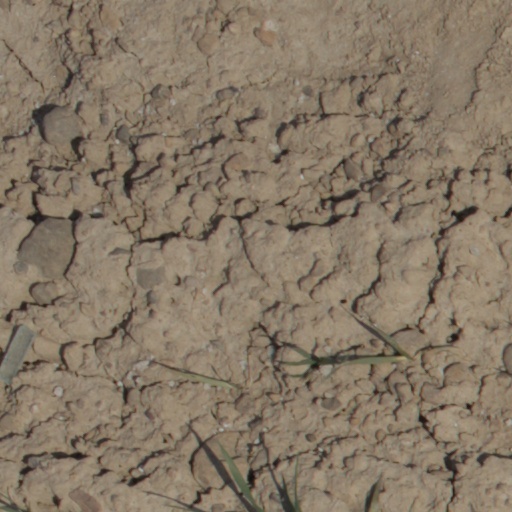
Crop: wheat